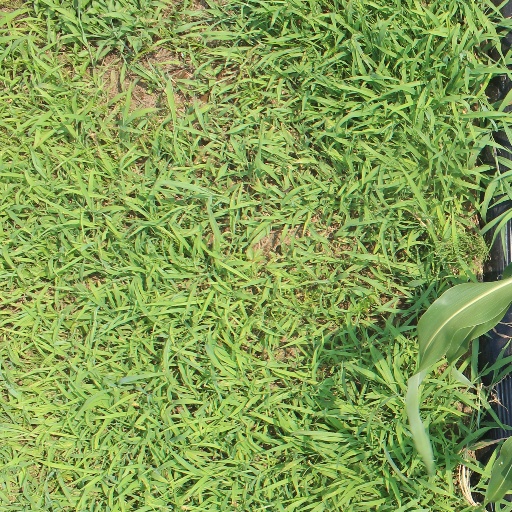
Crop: sorghum